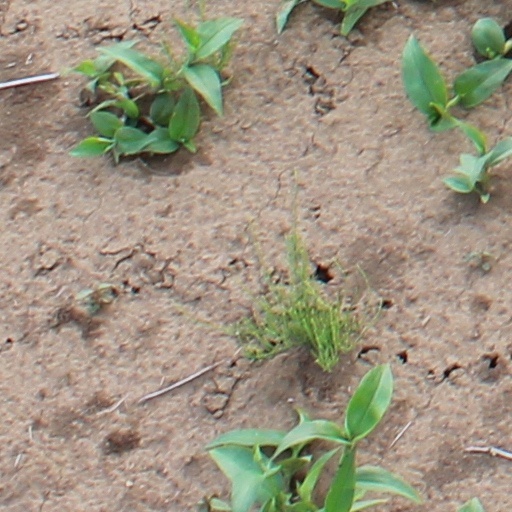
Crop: wheat